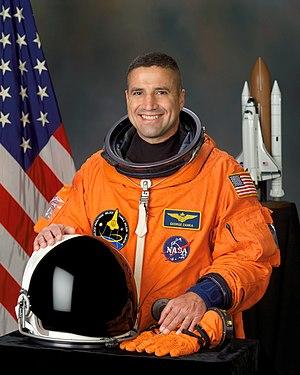
Georges David Zamka est un astronaute américain.